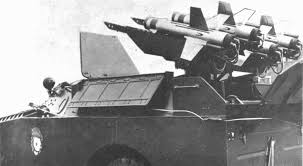
Label: BTR